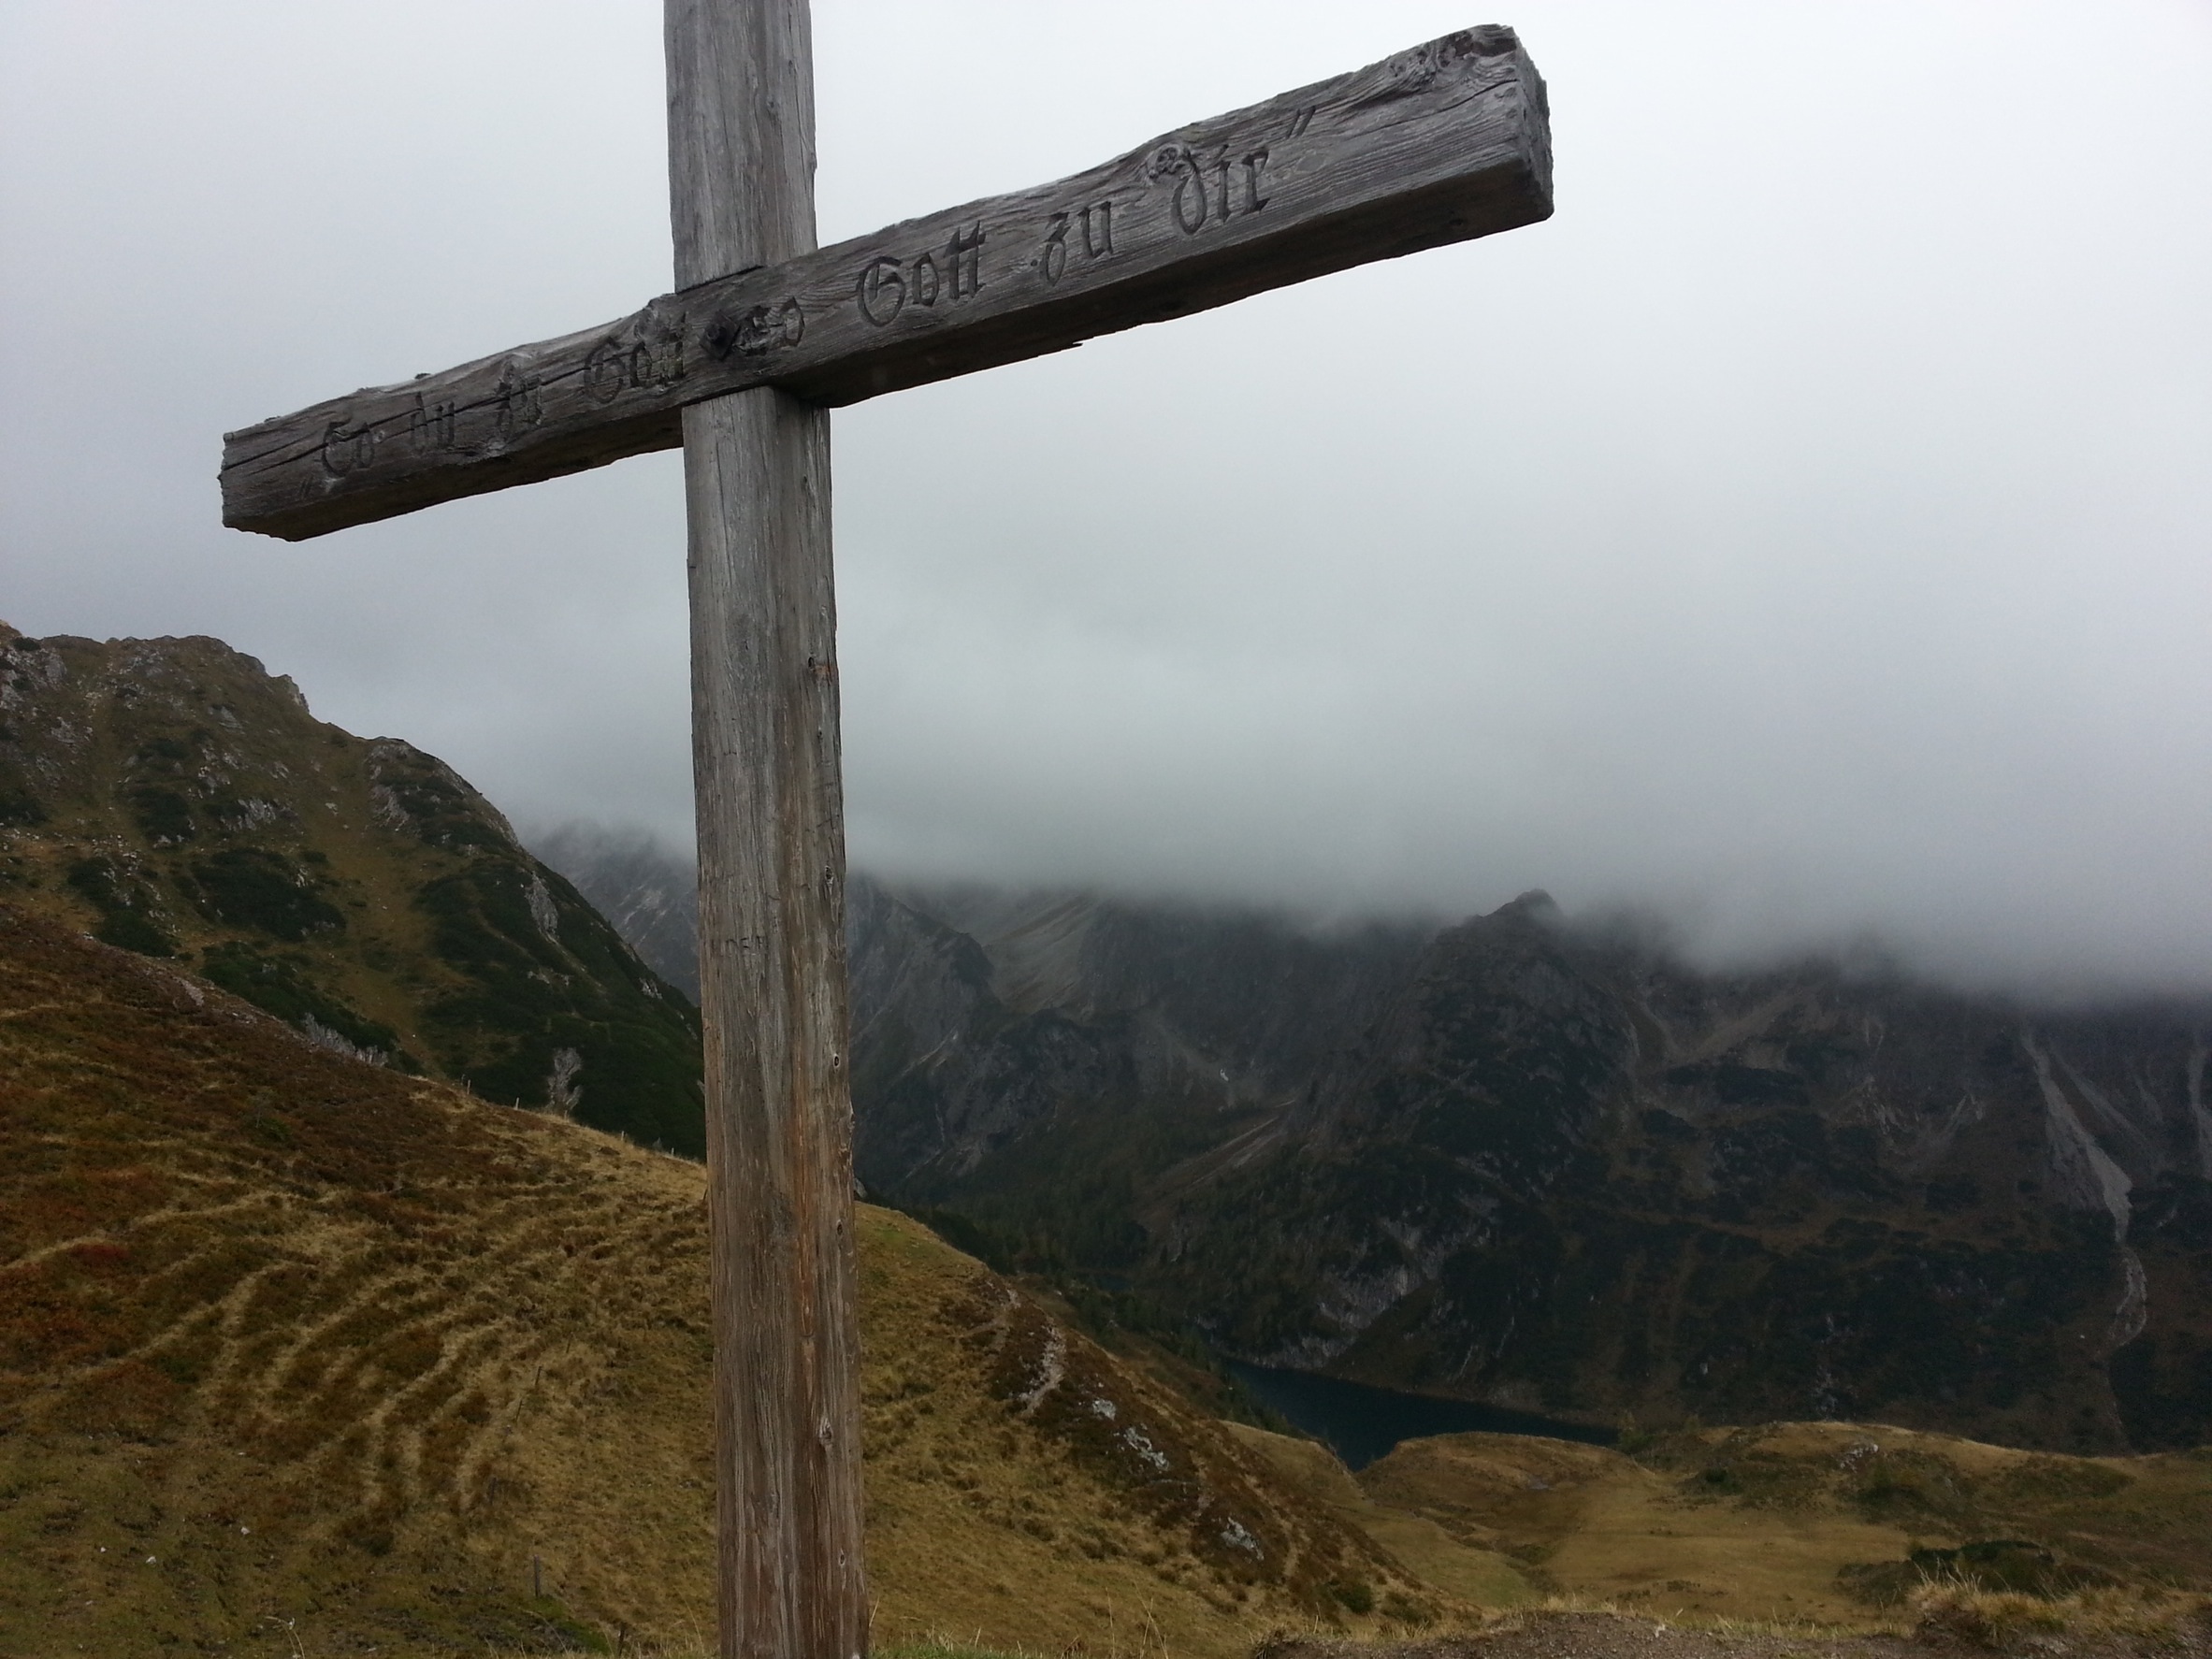
nature, mountain, hiking, hill, wind, peak, weather, cross, summit, rainy, grey, clouds, hazy, top, mountainous landforms